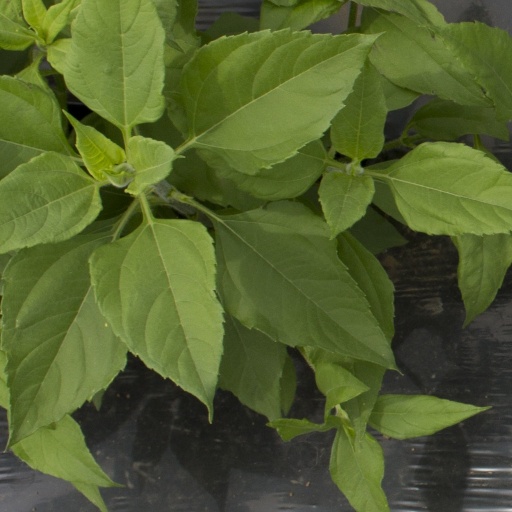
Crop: Jerusalem artichoke